Light rail in Sydney

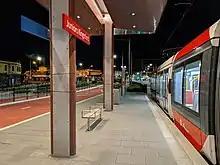
A light rail stop in Kingsford

All services on the Inner West Light Rail were previously operated by a single class of tram. A second class was introduced to operate services on the CBD and South East Light Rail. All vehicles to have operated on the system have been articulated, low floor and bi-directional. The system uses standard gauge track and 750 volt direct current electrification.